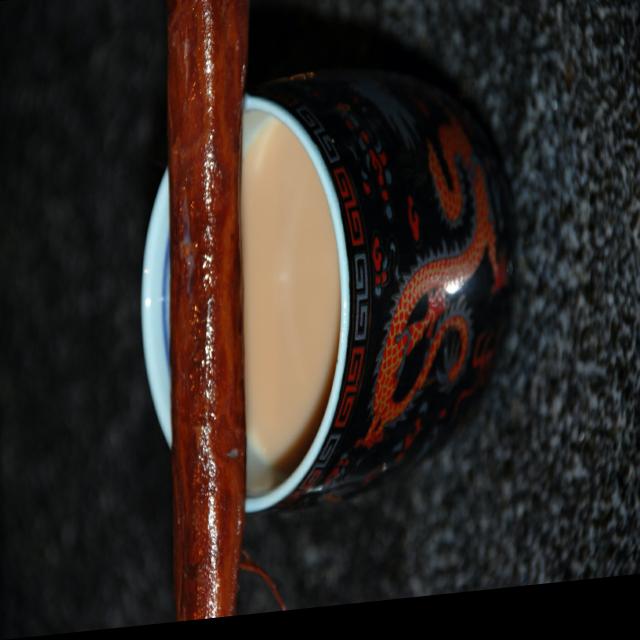
Dish: chai